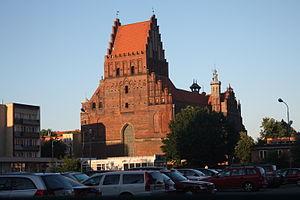
Gdańsk, est la 6ᵉ ville de Pologne par sa population. Située sur la mer Baltique, c'est la plus grande ville portuaire polonaise. Ayant été le chef-lieu de la voïvodie de Gdańsk entre 1975 et 1998, la ville est, depuis 1998, le chef-lieu de la voïvodie de Poméranie, avec le rang de powiat-ville.